Reformed Christianity

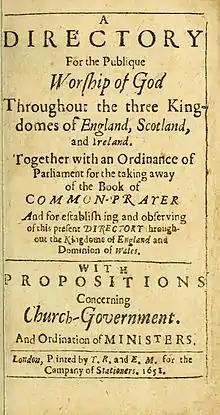
The Directory for Public Worship described what should (and should not) occur in worship.

Reformed theologians, along with other Protestants, believe salvation from punishment for sin is to be given to all those who have faith in Christ. Faith is not purely intellectual, but involves trust in God's promise to save. Protestants do not hold there to be any other requirement for salvation, but that faith alone is sufficient. However, this faith in the Lord Jesus is understood as one that effects obedience. In a commentary on Ezekiel 18, Calvin stated: "faith cannot justify when it is without works, because it is dead, and a mere fiction...Thus faith can be no more separated from works than the sun from his heat."